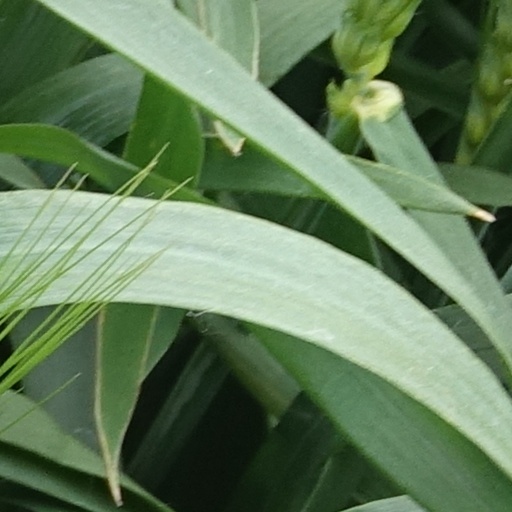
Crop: wheat